Michael O'Leary (businessman)

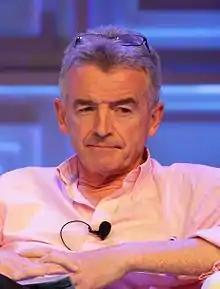
O'Leary in April 2015

Michael Kevin O'Leary (born 20 March 1961) is an Irish businessman who is the Group CEO of Ryanair. With an estimated net worth of around $1.1 billion as of June 2018, he is one of Ireland's wealthiest businessmen.